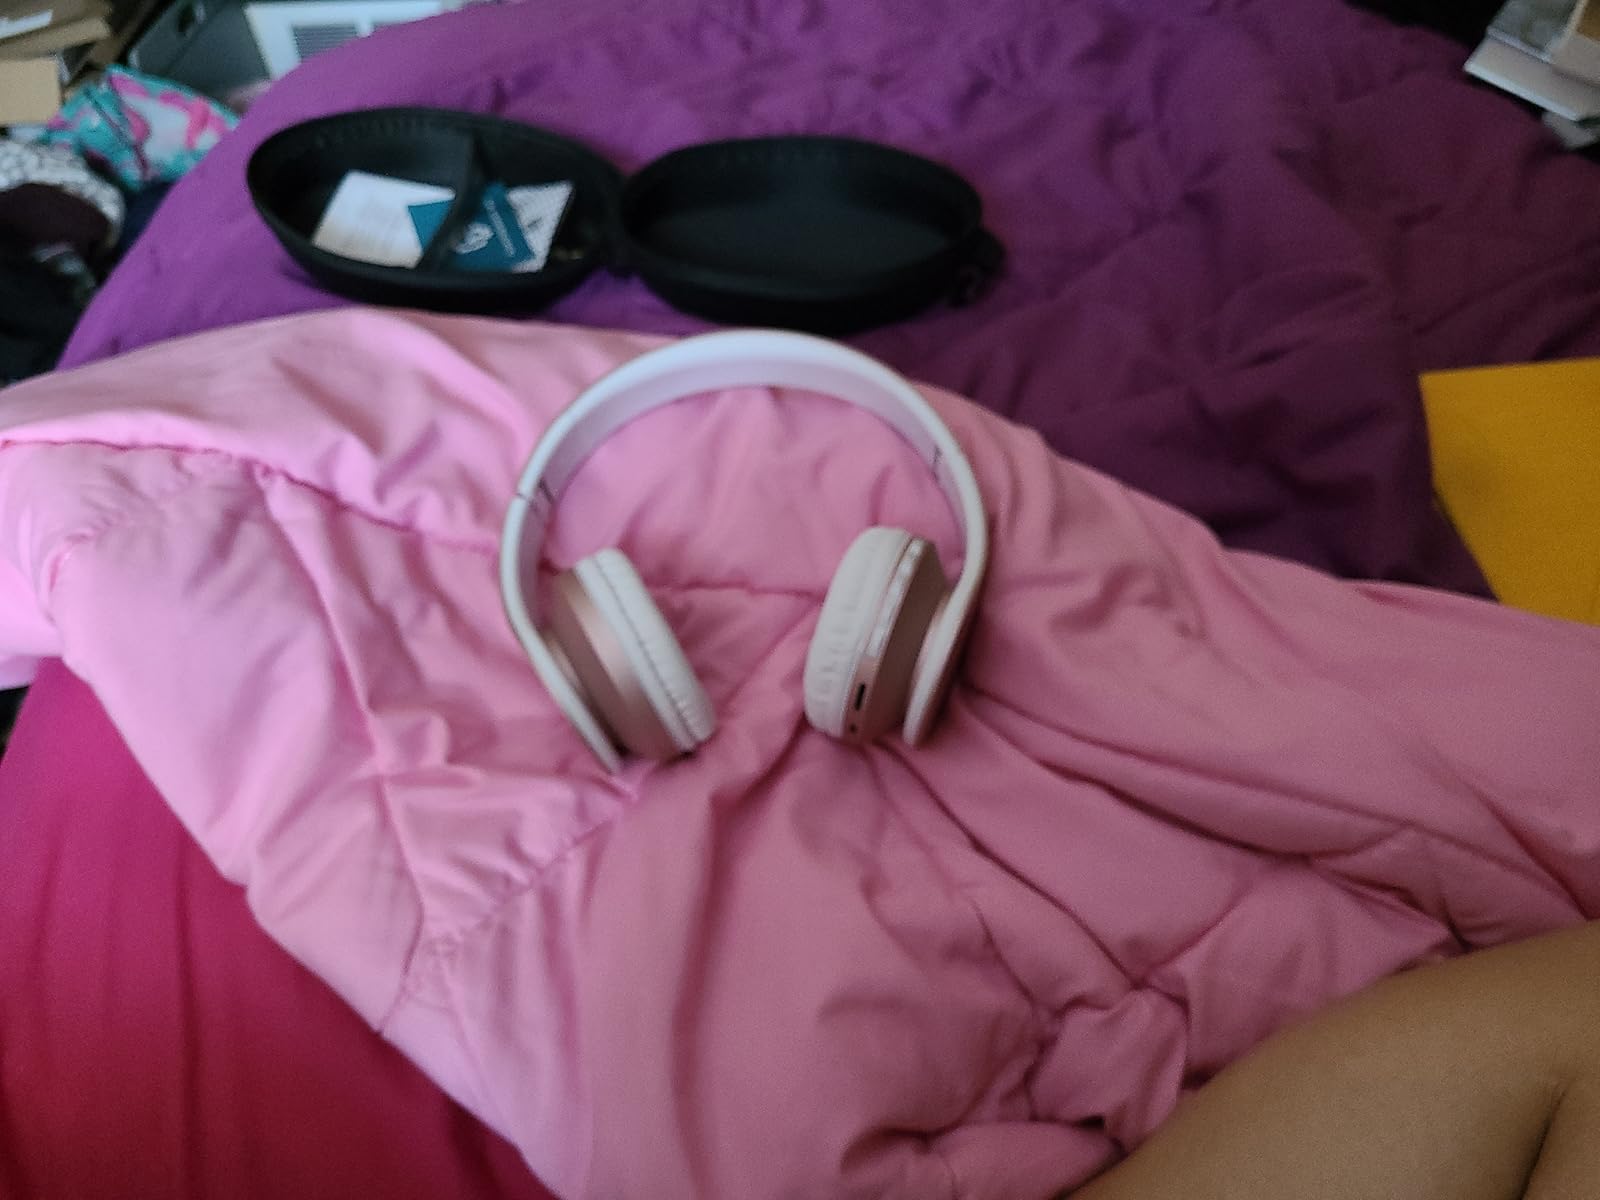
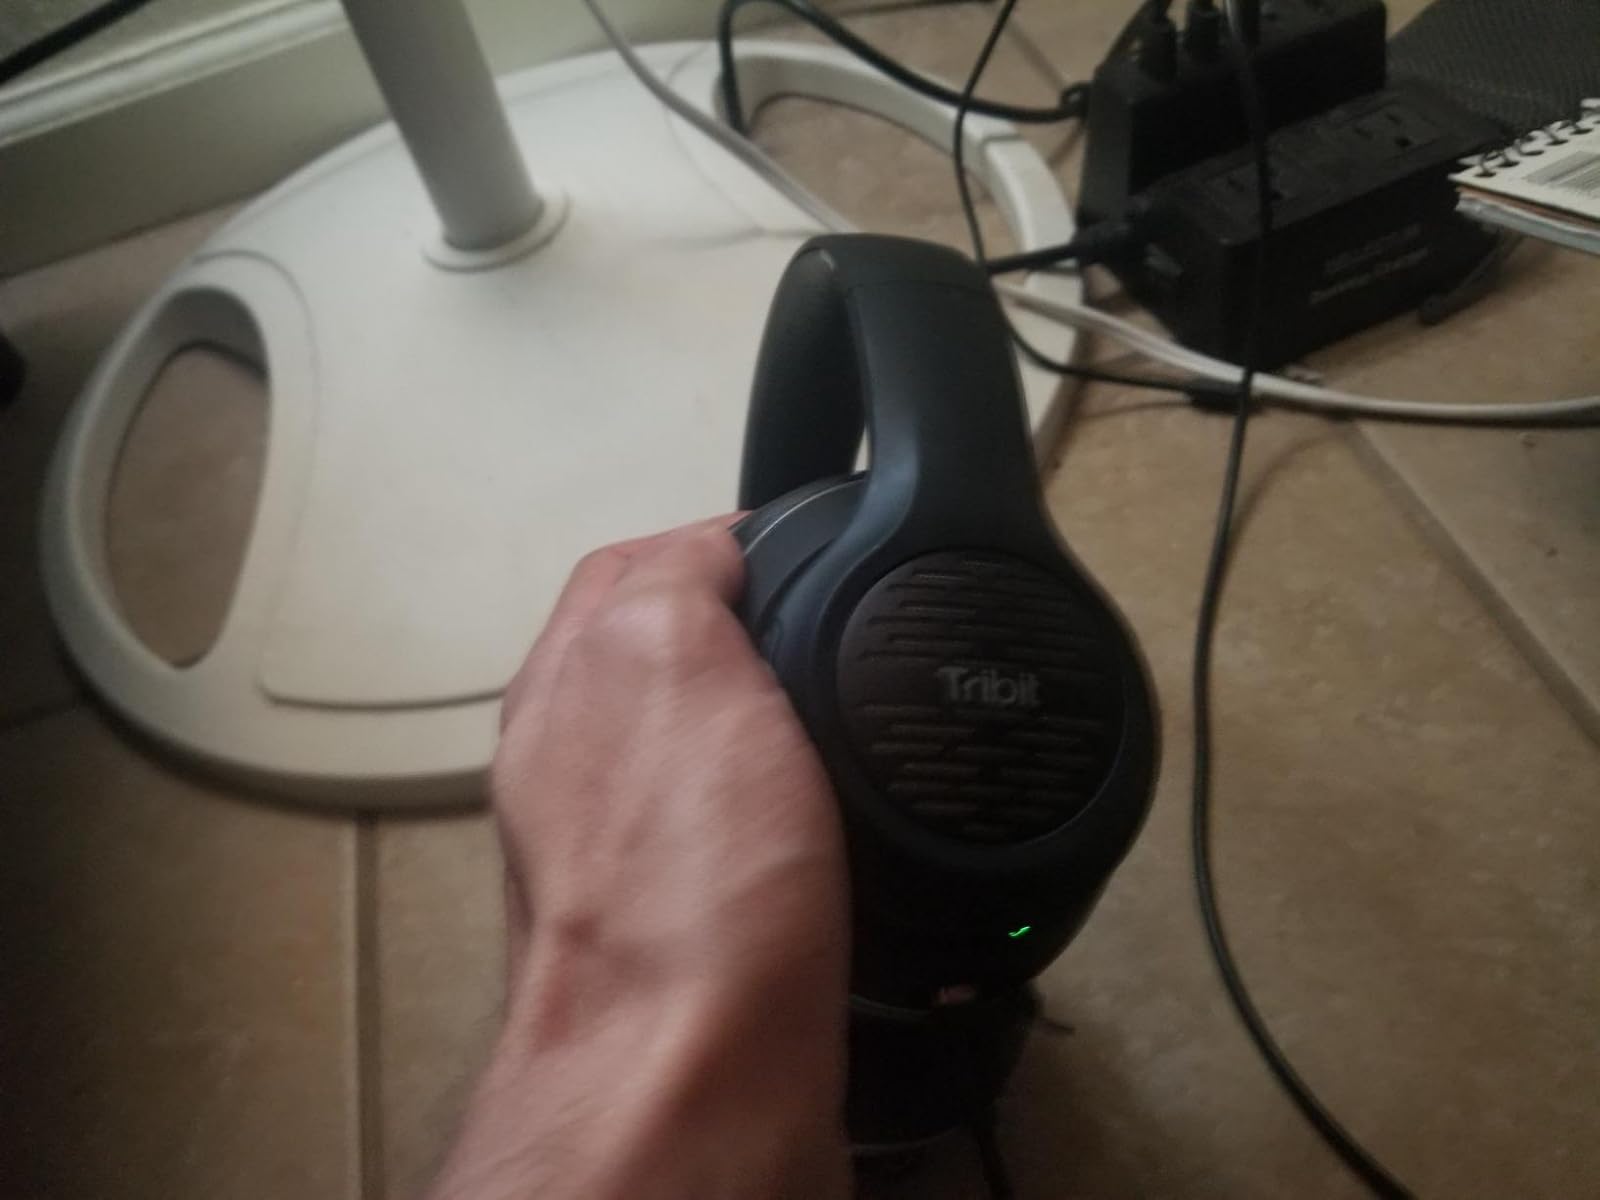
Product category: headphones
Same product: no